Answer in natural language. Considering the relative positions, is Window above or below black colour tv stand? Choose between the following options: above or below
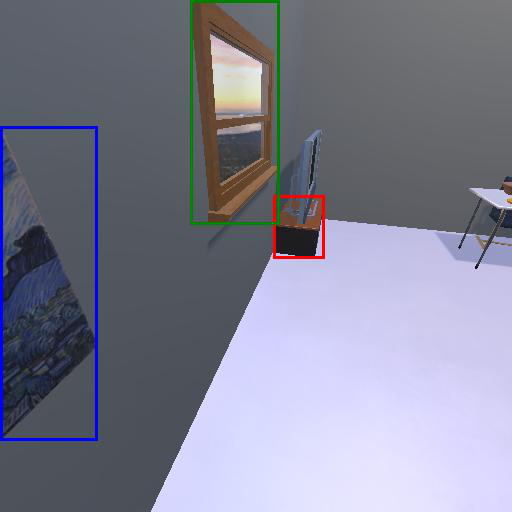
<answer>below</answer>